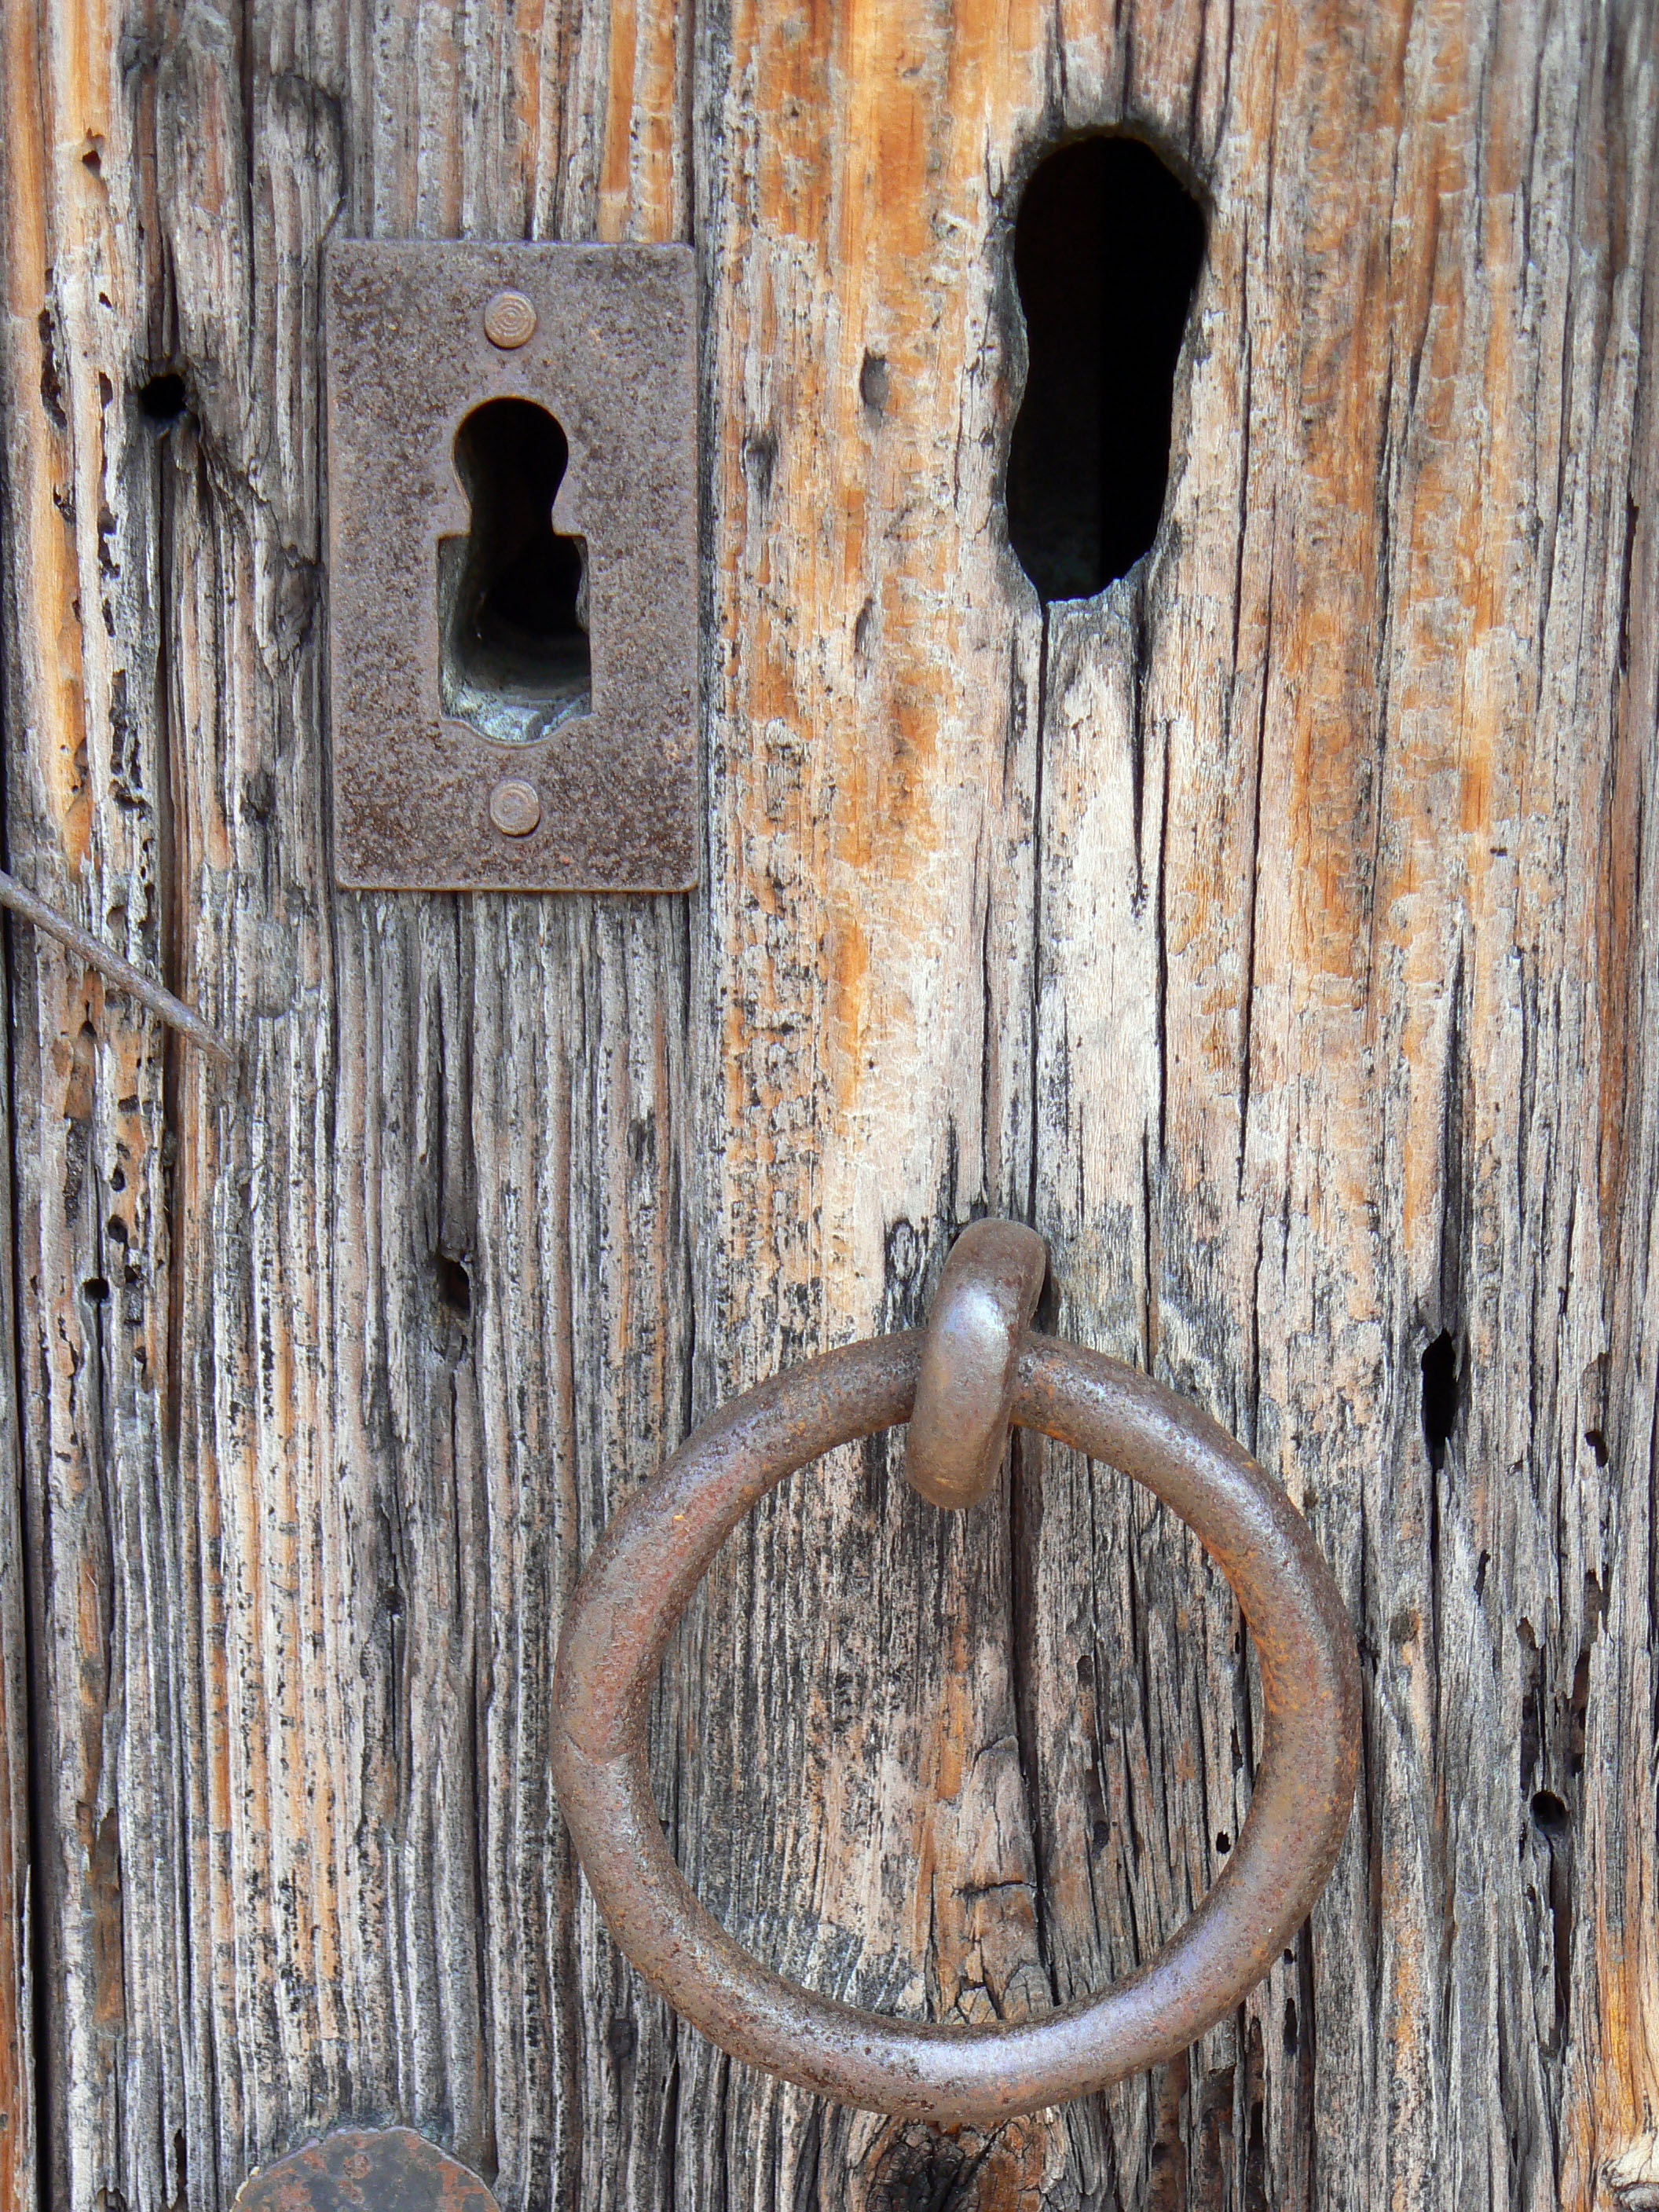
wood, window, wall, door, bolt, iron, carving, ancient history